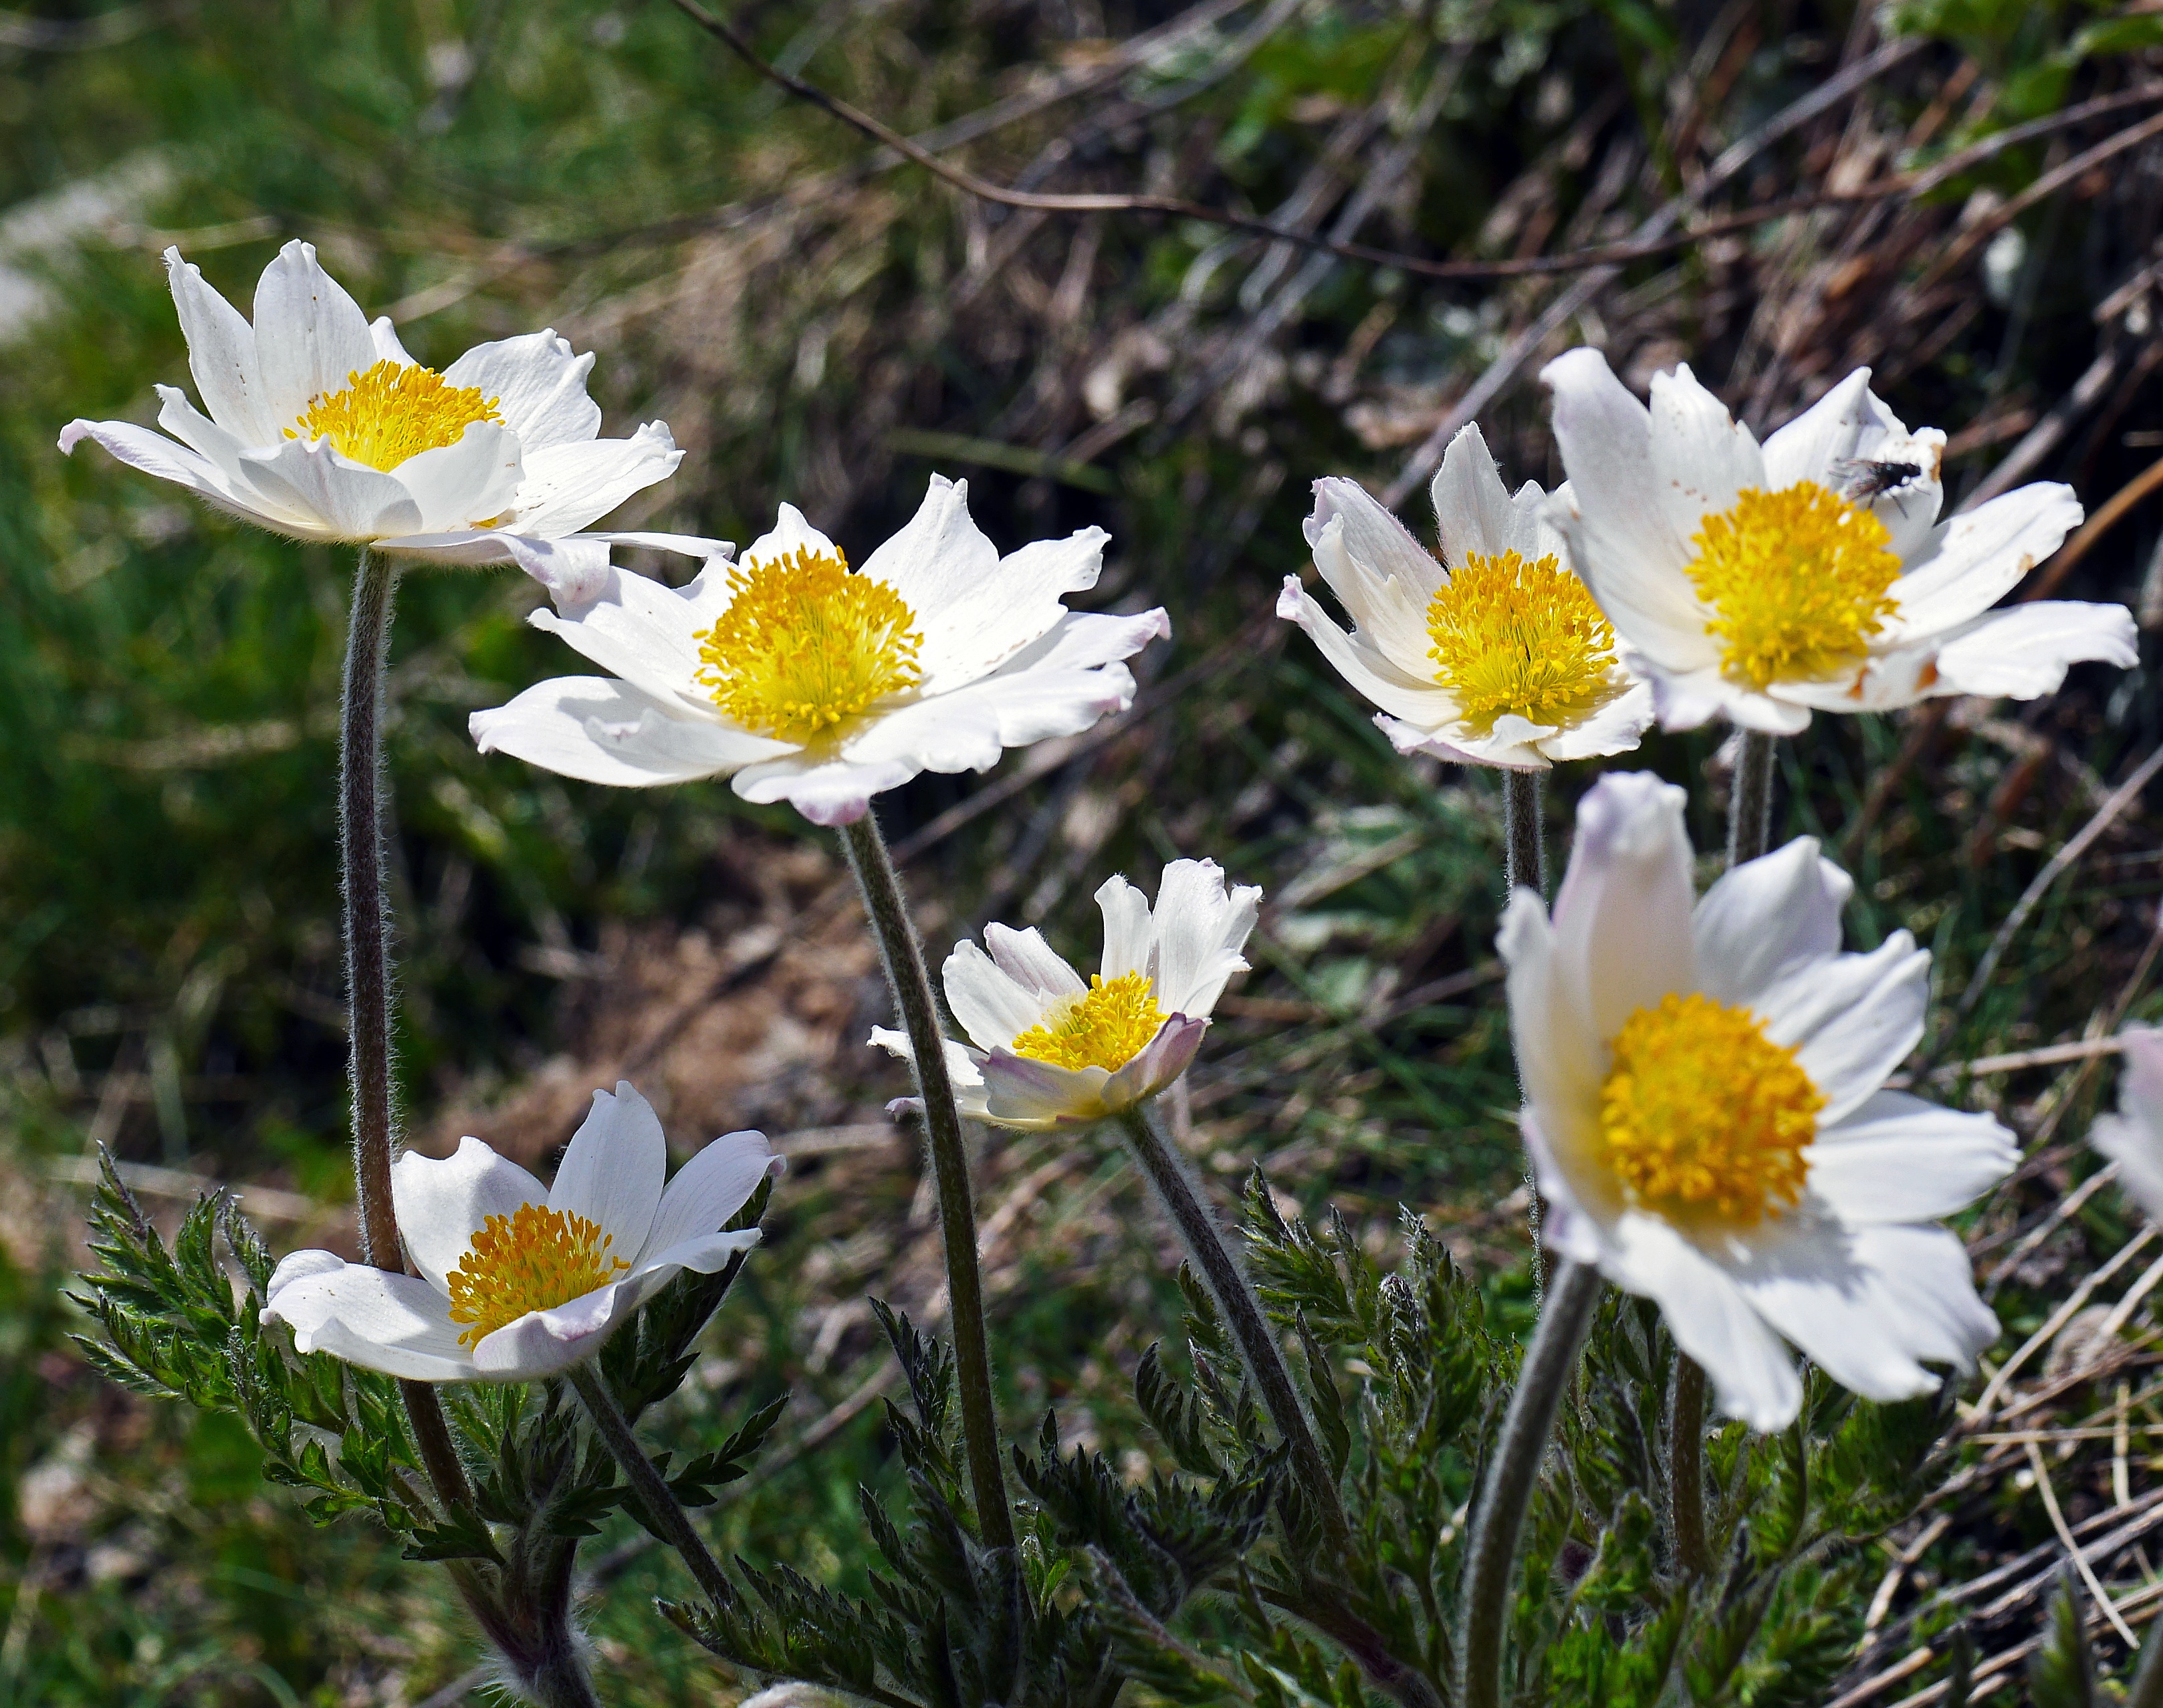
plant, meadow, flower, petal, daisy, botany, flora, wildflower, petals, high mountains, june, south of france, flowering plant, alpine flowers, daisy family, mountain flower, alpine flower, high position, alpes maritimes, maritime alps, alpine anemone, alpenkuhschelle, oxeye daisy, land plant, chamaemelum nobile, marguerite daisy, garden cosmos